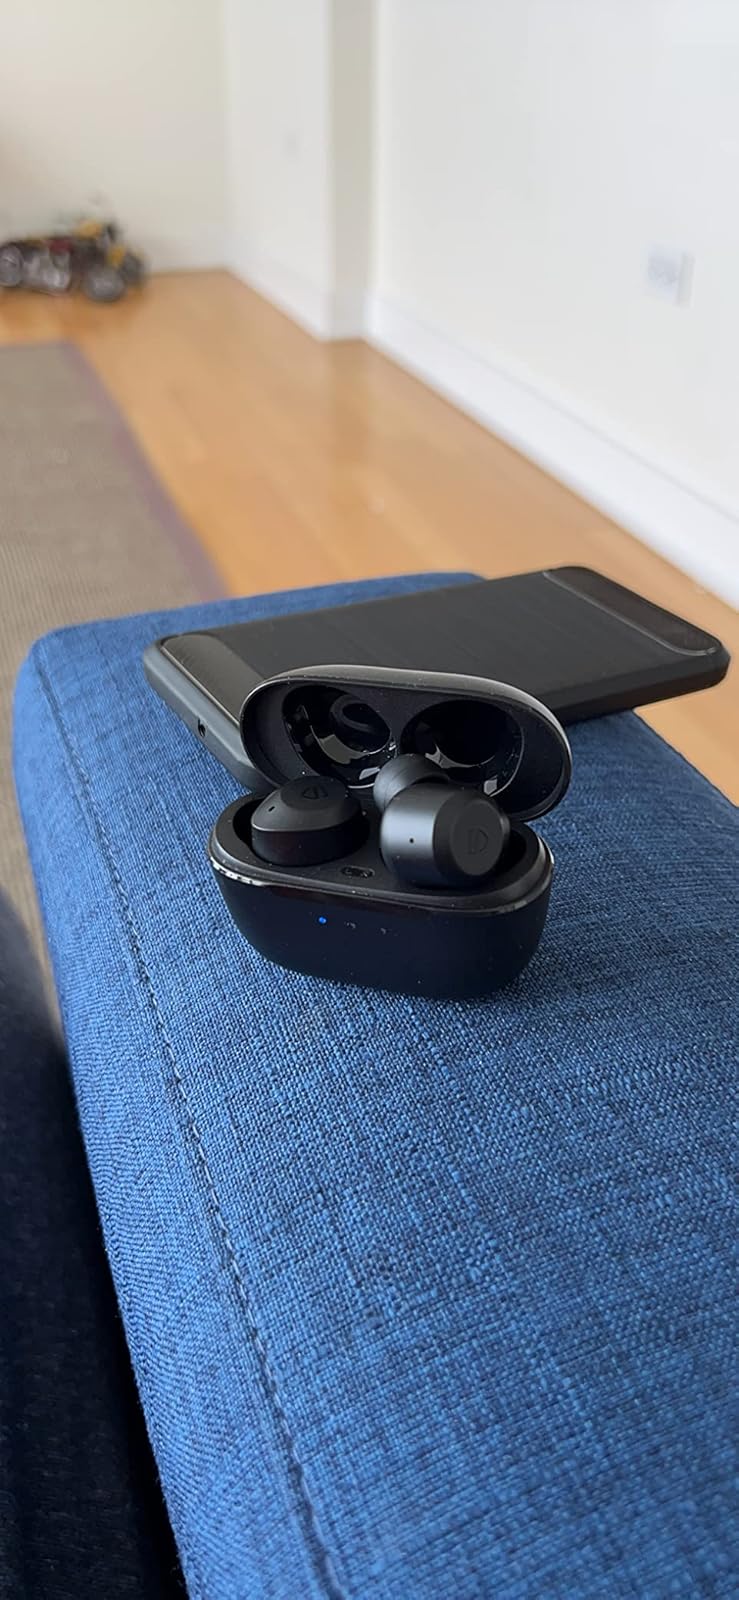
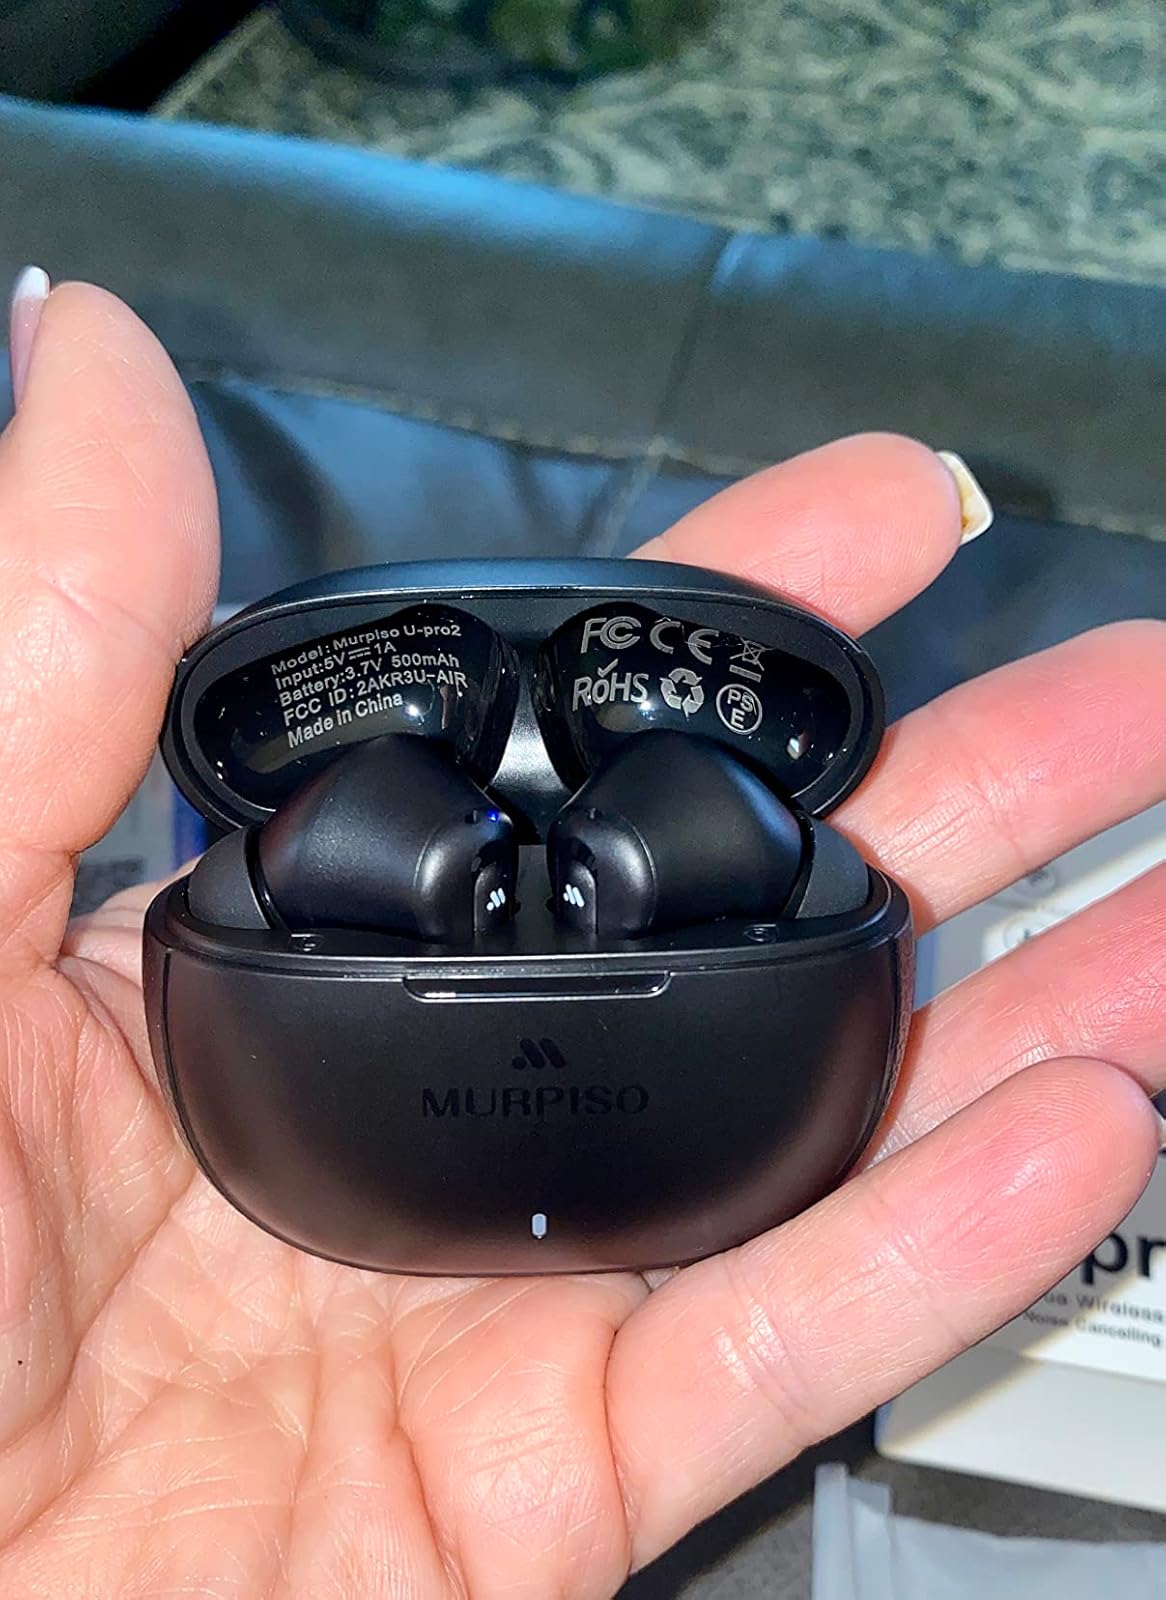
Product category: earbuds
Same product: no